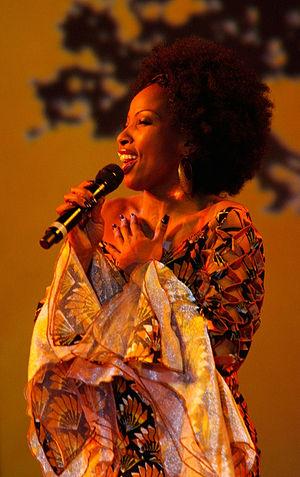
Jean Kluger, né à Anvers en 31 mars 1937, est un compositeur, éditeur et producteur de musique belge.